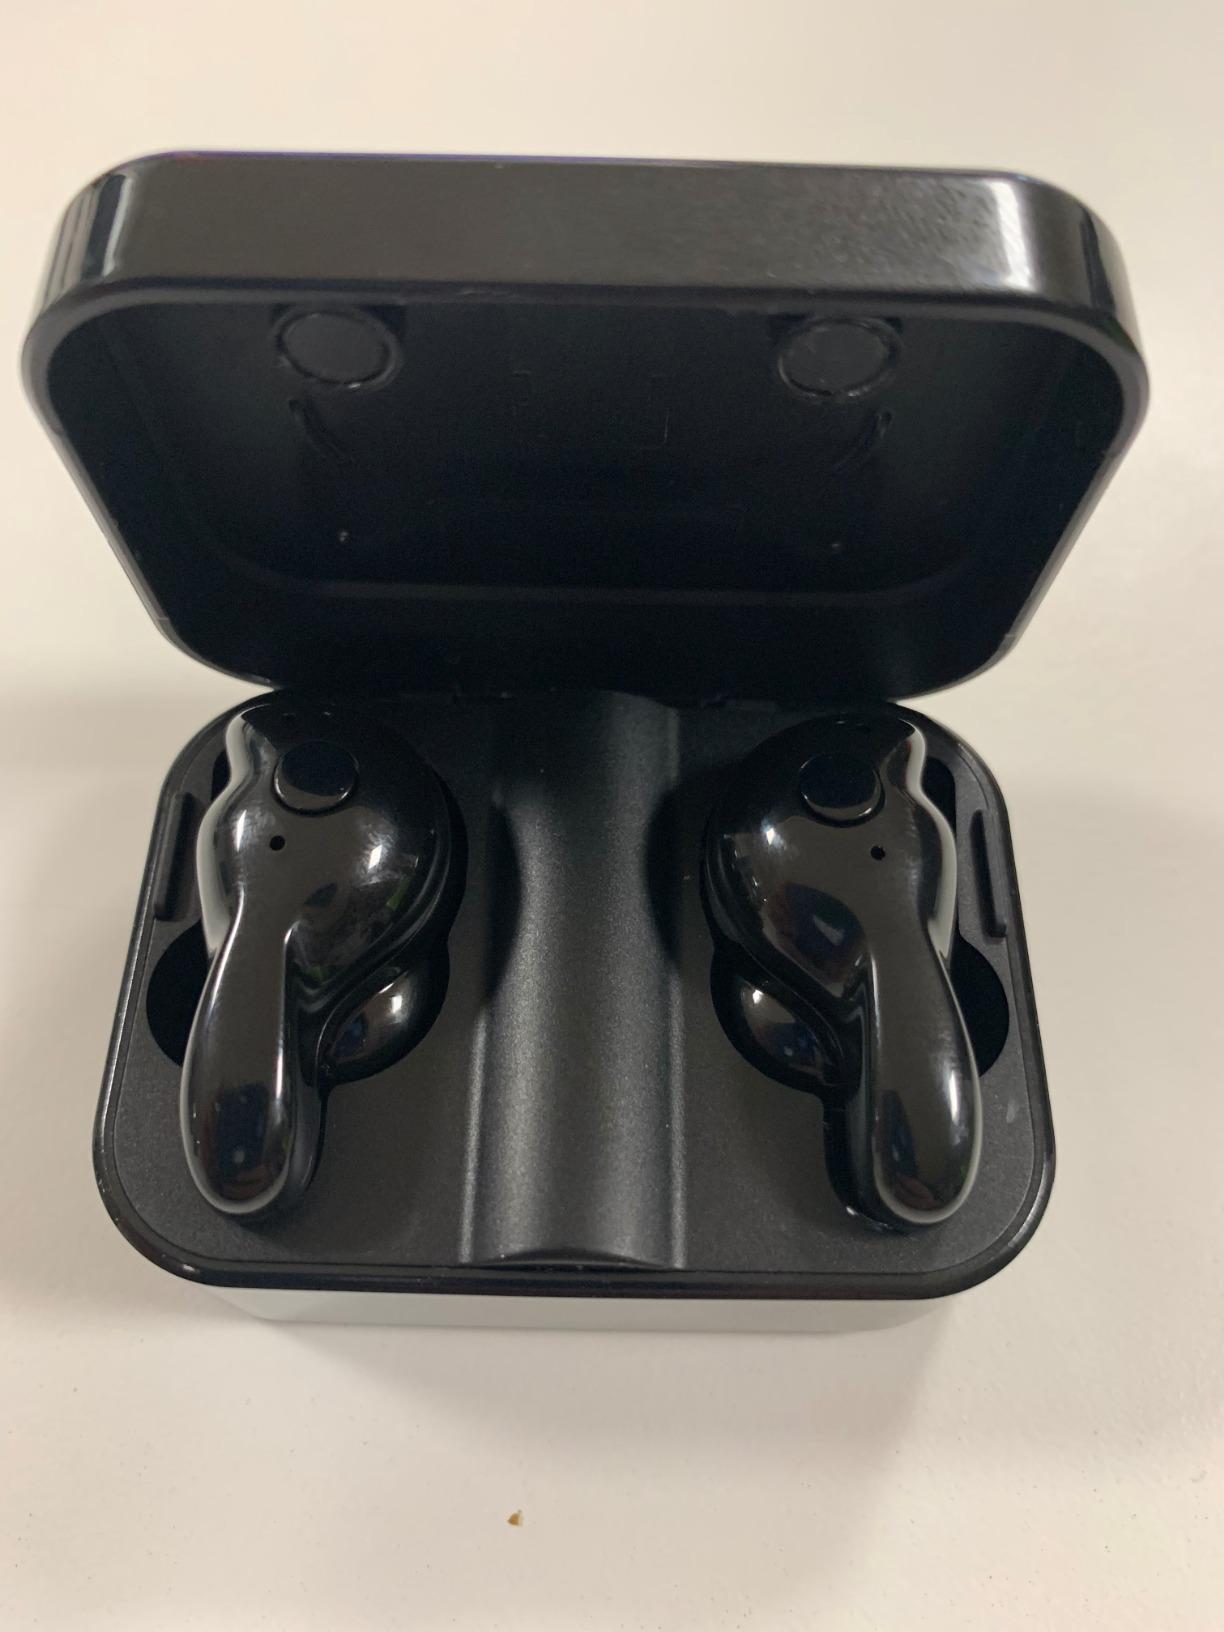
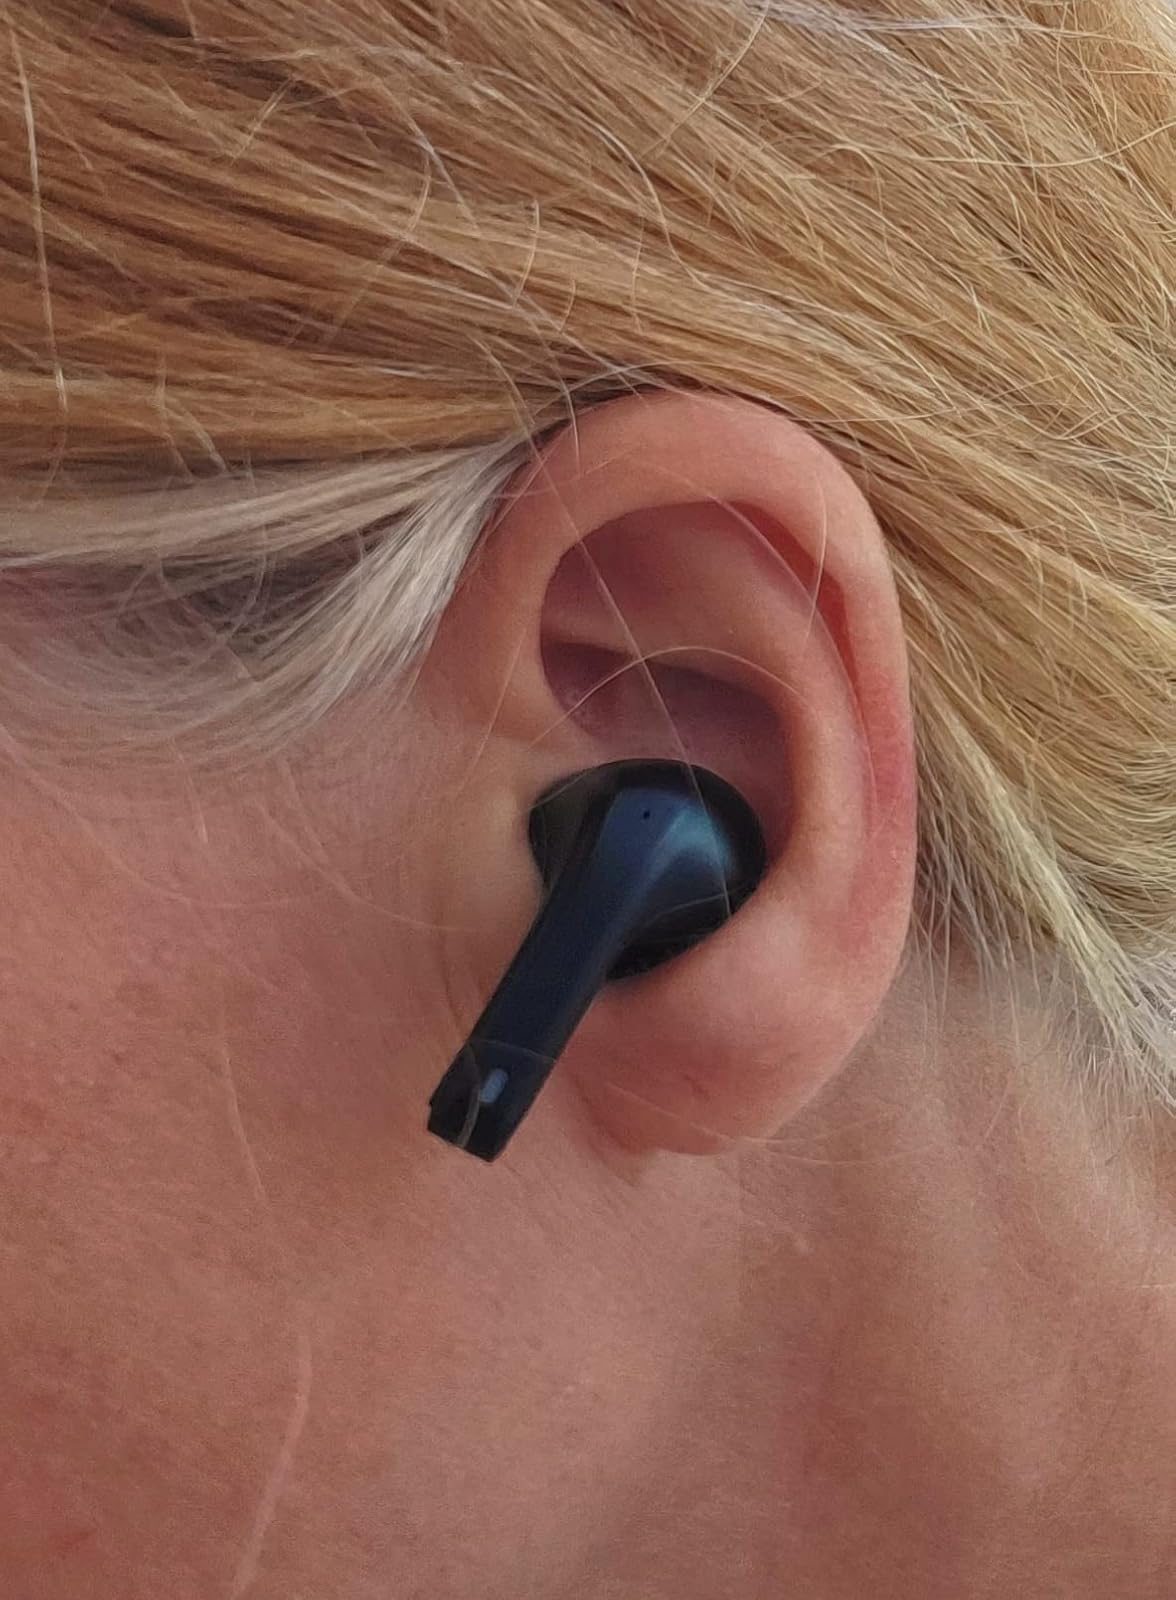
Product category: earbuds
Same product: no